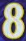
Number: 8